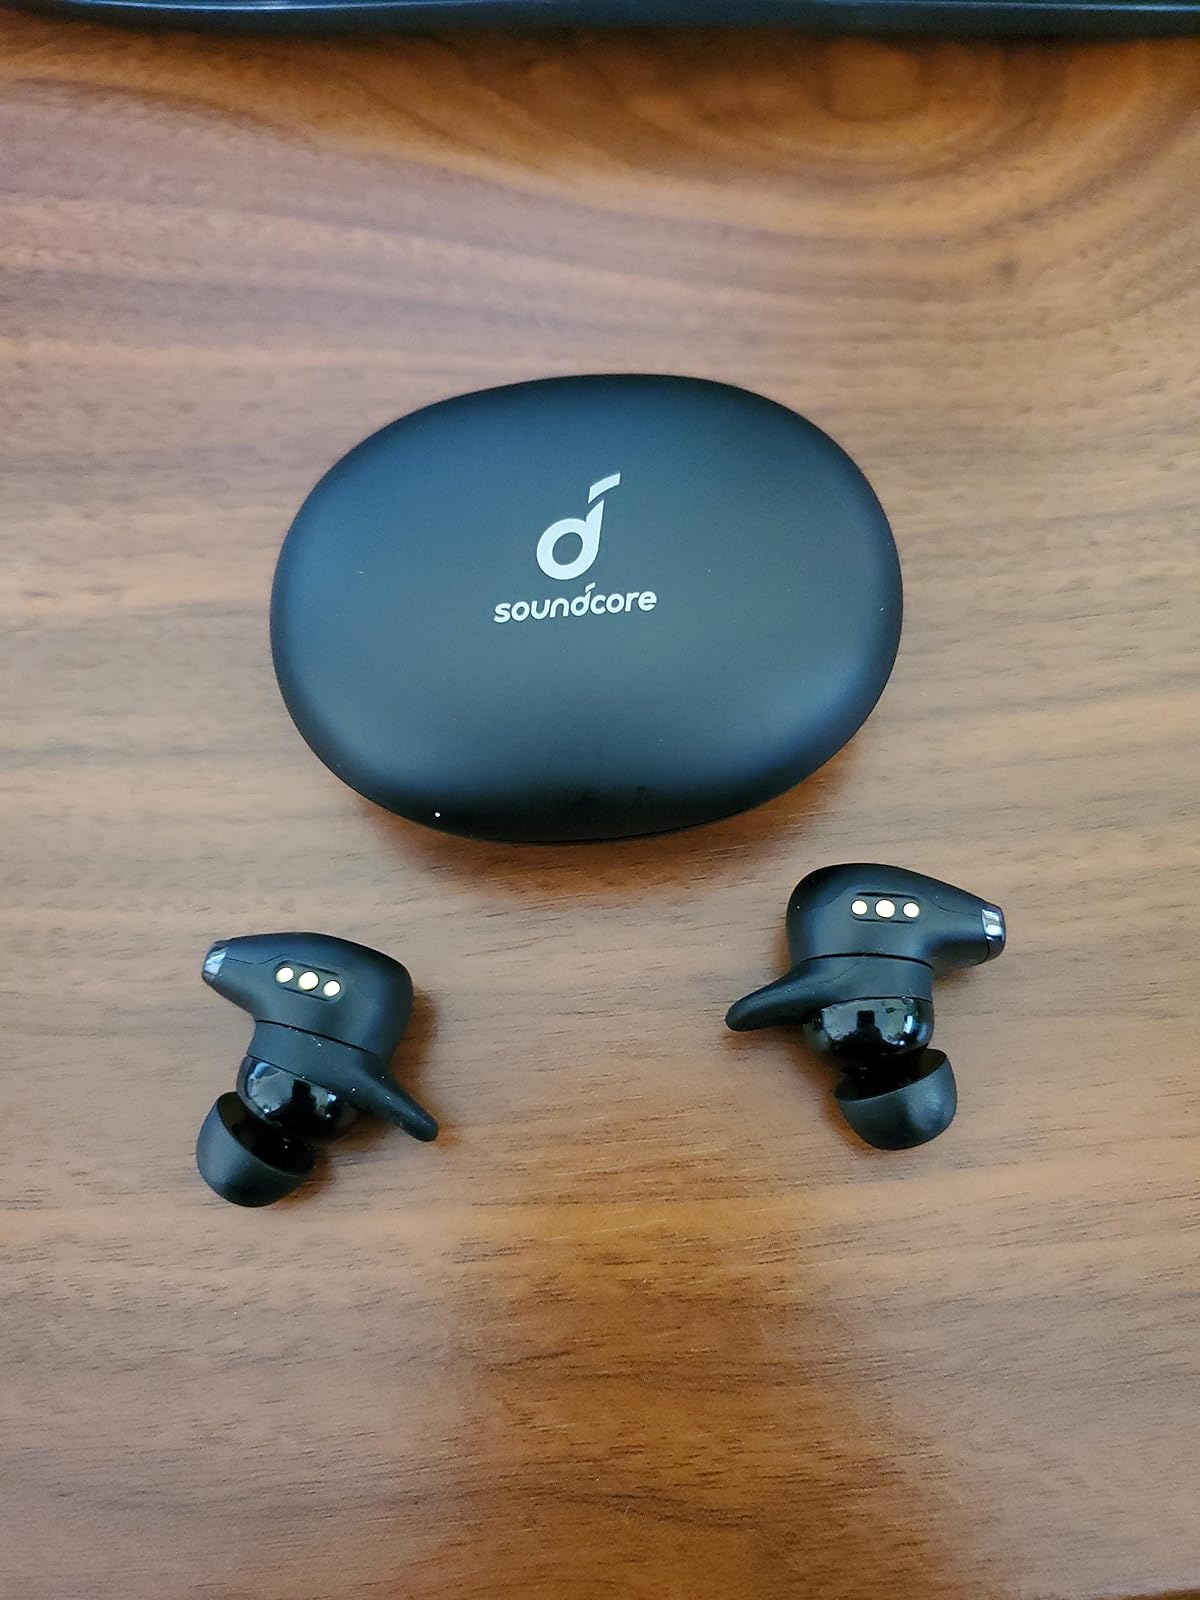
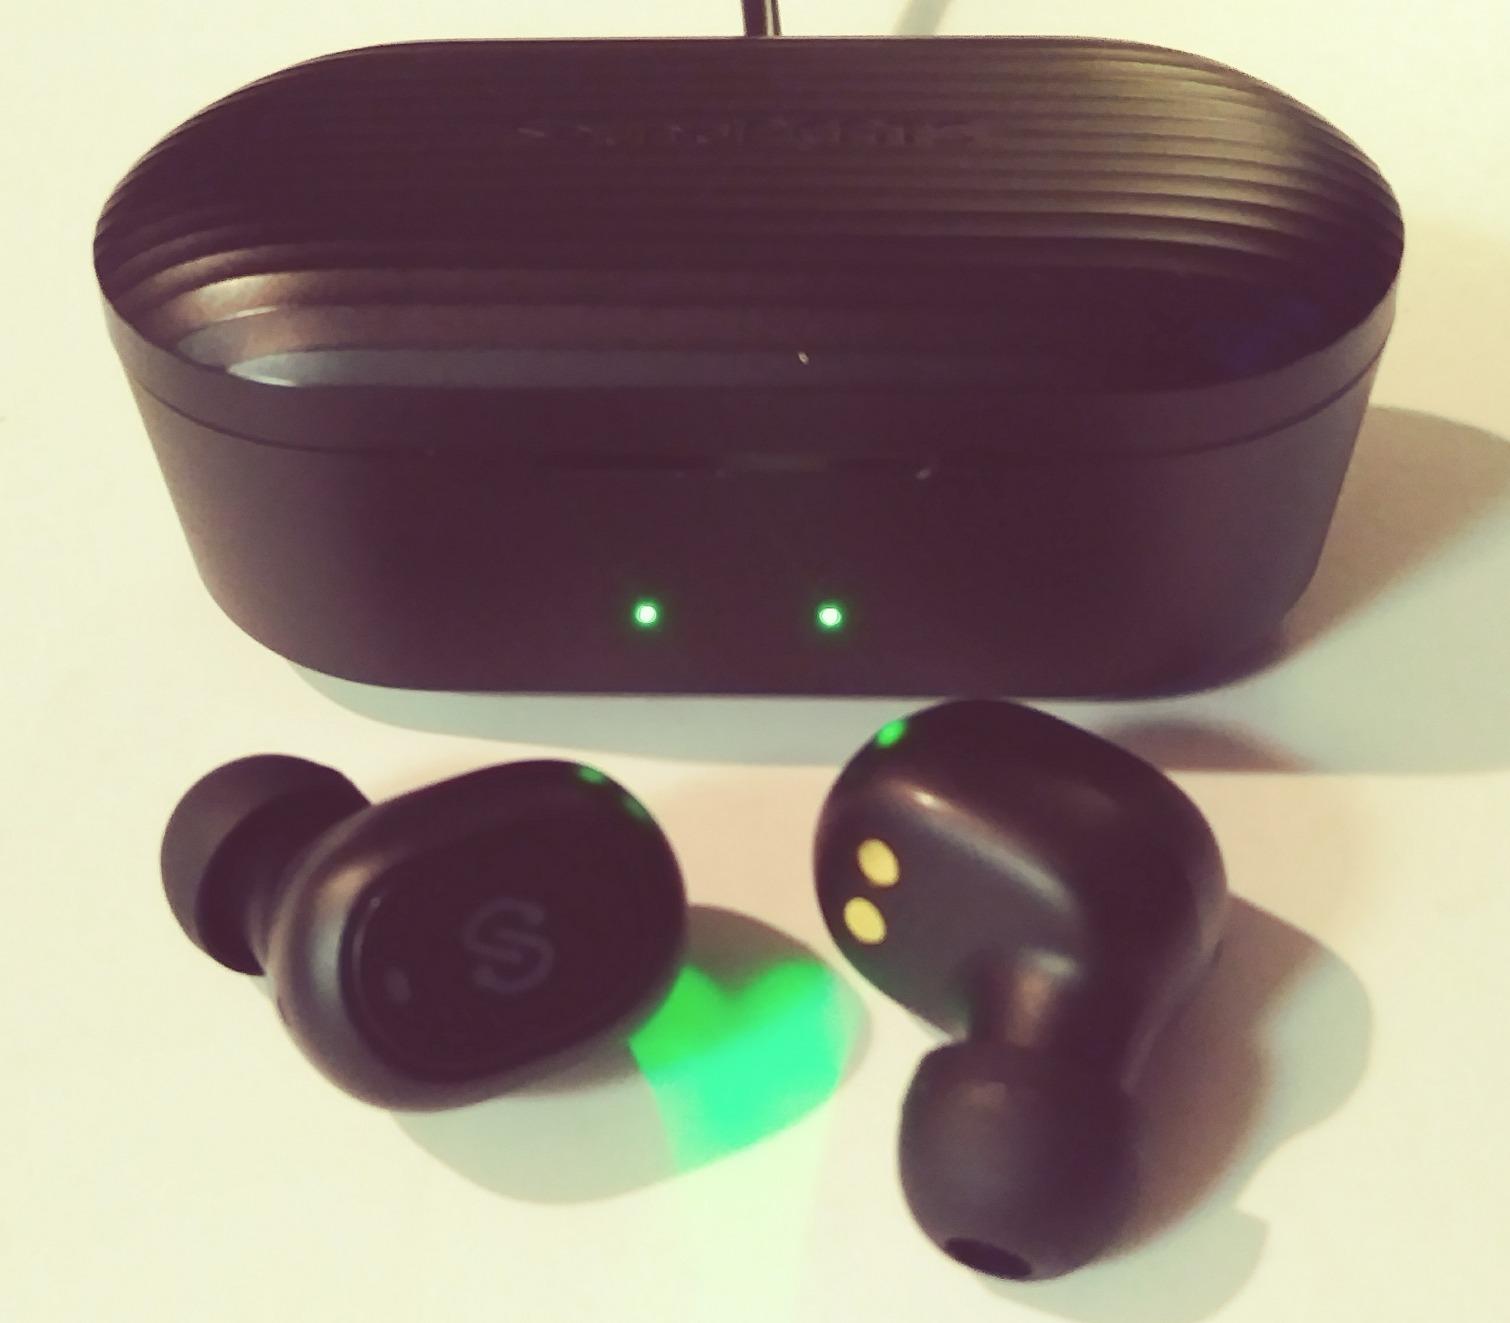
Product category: earbuds
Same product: no